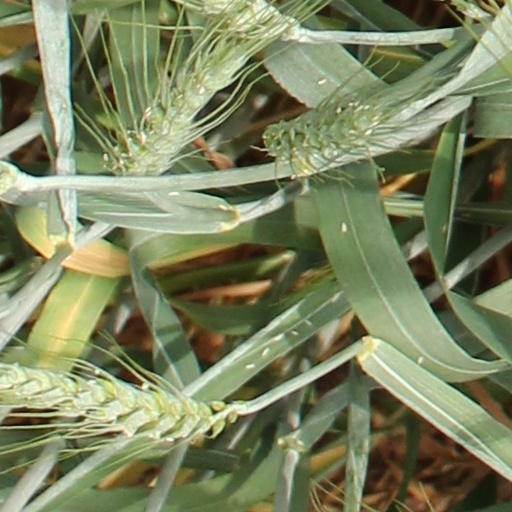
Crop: wheat